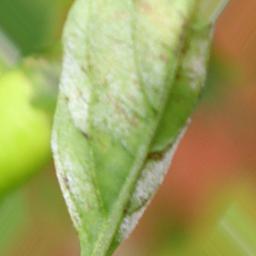
Label: powdery mildew